Islamic Fun

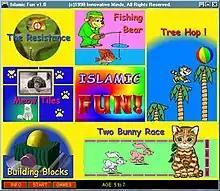
Main menu

Islamic Fun (also known as Islamic Fun!) is a 1999 religious and educational video game, consisting of six minigames targeted at children. The game was developed by the United Kingdom-based firm Innovative Minds. The game is notable for its minigame "The Resistance," which allowed players to throw rocks at Israeli tanks upon correctly answering trivia. The game's message was supported by Innovative Minds' "Boycott Israel" page and campaign, which aimed to raise awareness about the treatment of Palestinians in Israel.